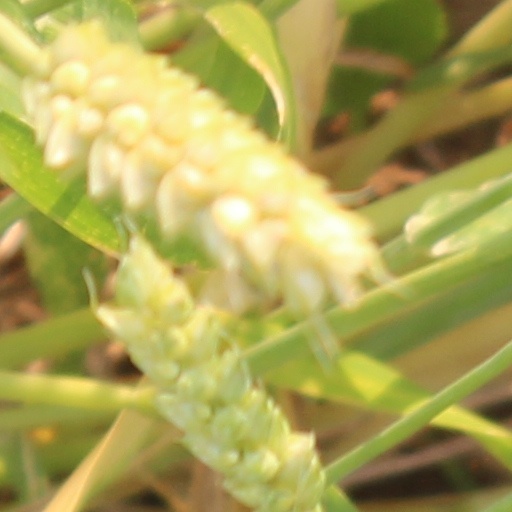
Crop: wheat